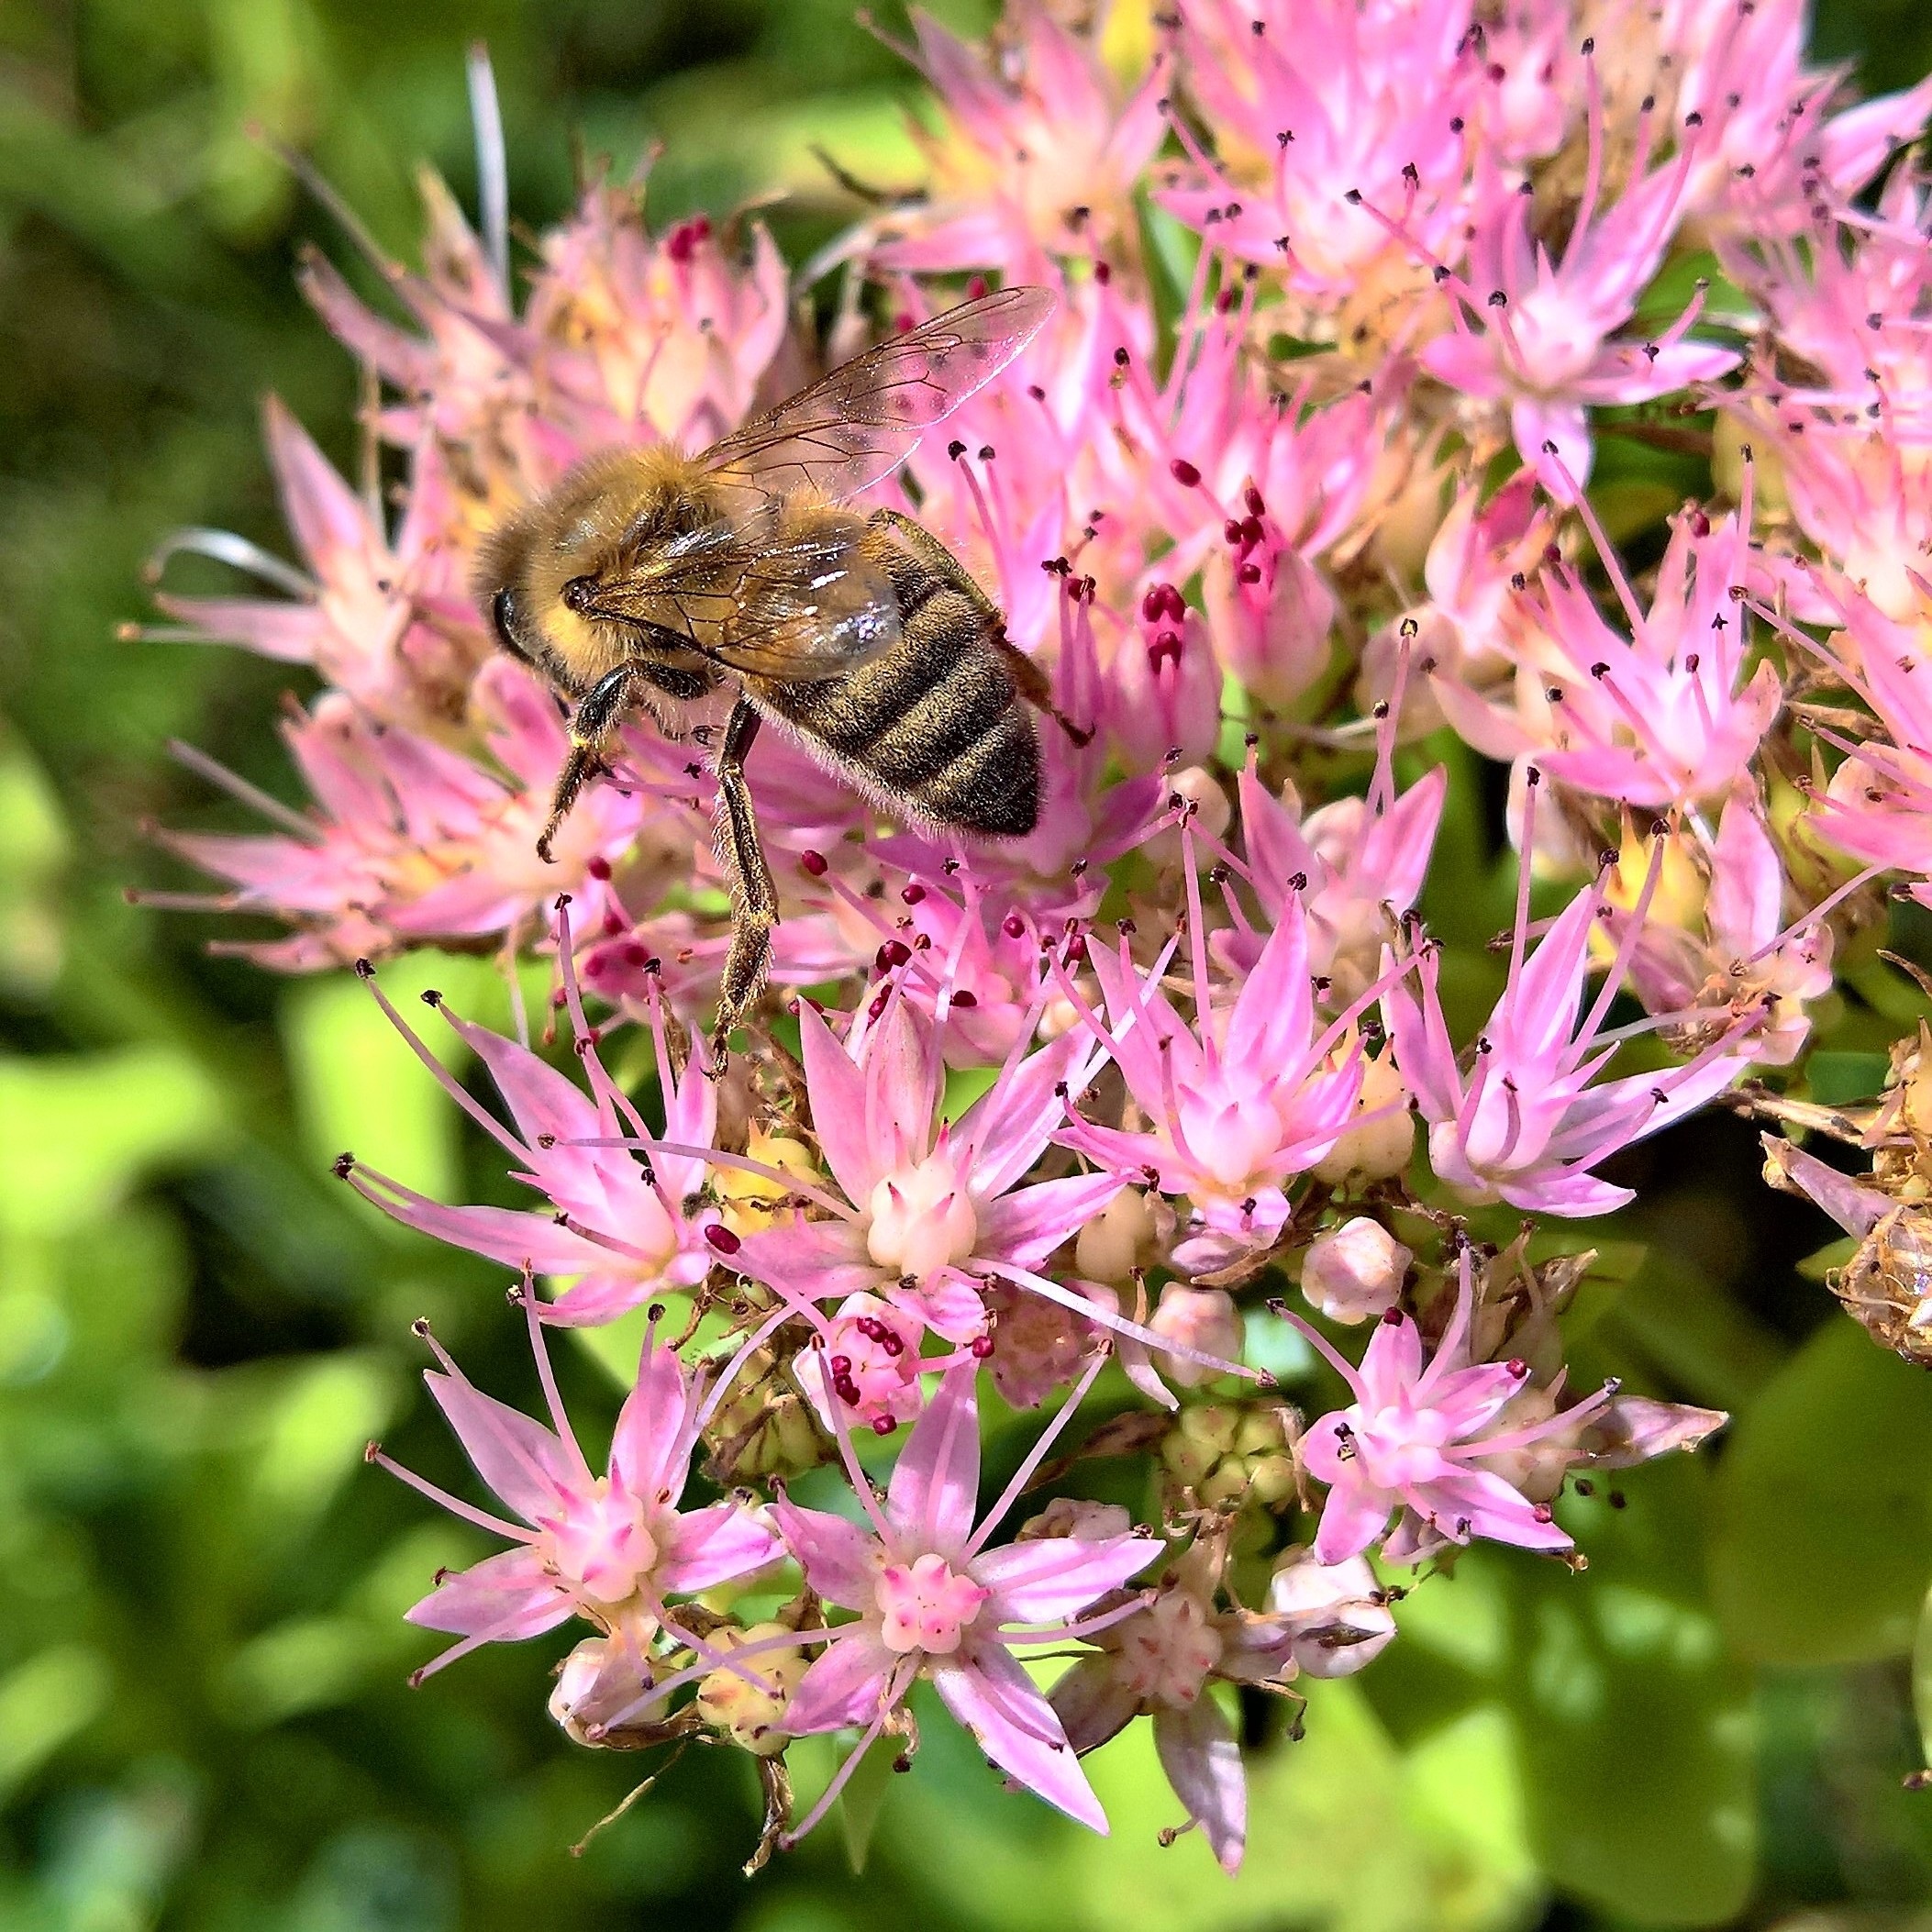
nature, blossom, plant, meadow, flower, bloom, herb, insect, botany, flora, fauna, invertebrate, wildflower, shrub, bee, stonecrop, nectar, macro photography, flowering plant, honey bee, pollinator, land plant, membrane winged insect